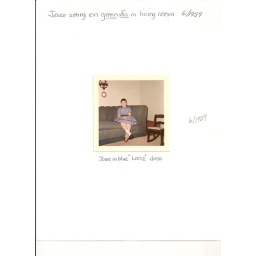
194 Joyce sitting on green sofa in living room June 1959